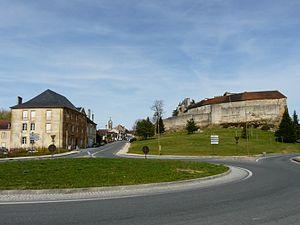
L'entrée sud-ouest d'Excideuil, Dordogne, France. Sur la droite, le château d'Excideuil.